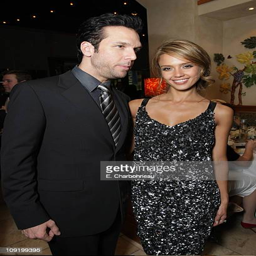
comedian and actor at the premiere party